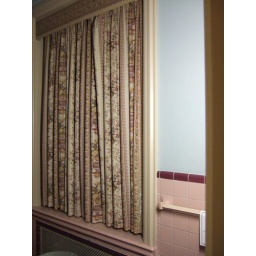
Flower curtains in the second bathroom. This flower pattern was strongly following the decoration style of the entire &amp;quot;mansion&amp;quot;